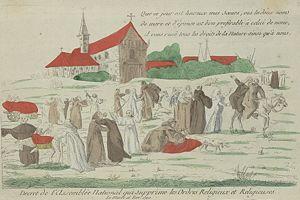
""Decret de l'Assemblée National qui supprime les Ordres Religieux et Religieuses. Le mardi 16 Févr[ier]. 1790. Que ce jour est heureux, mes sœurs, oui, les doux noms de mère et d'épouse est bien preférable à celui de non[n]e, il vous rend tous les droits de la Nature ainsi qu'à nous.""
Les carmélites de Compiègne sont seize religieuses carmélites condamnées à mort en juillet 1794 par le Tribunal révolutionnaire pour motif de « fanatisme et de sédition ». Arrêtées et condamnées sous la période dite de la Terreur, elles avaient, deux ans auparavant, fait le vœu de donner leur vie pour « apaiser la colère de Dieu et que cette divine paix que son cher Fils était venu apporter au monde fût rendue à l'Église et à l'État ». Leur mort paisible sur l'échafaud impressionna les foules. Elles ont été béatifiées en 1906.
Louis XVI, né le 23 août 1754 à Versailles et mort guillotiné le 21 janvier 1793 à Paris, est roi de France et de Navarre du 10 mai 1774 au 6 novembre 1789, puis roi des Français jusqu’au 21 septembre 1792. Il est le dernier roi de France de la période dite de l'Ancien Régime.
Camille de Soyécourt ou Thérèse-Camille de l'Enfant-Jésus est une religieuse catholique française, restauratrice de l'Ordre du Carmel en France à partir de 1796.